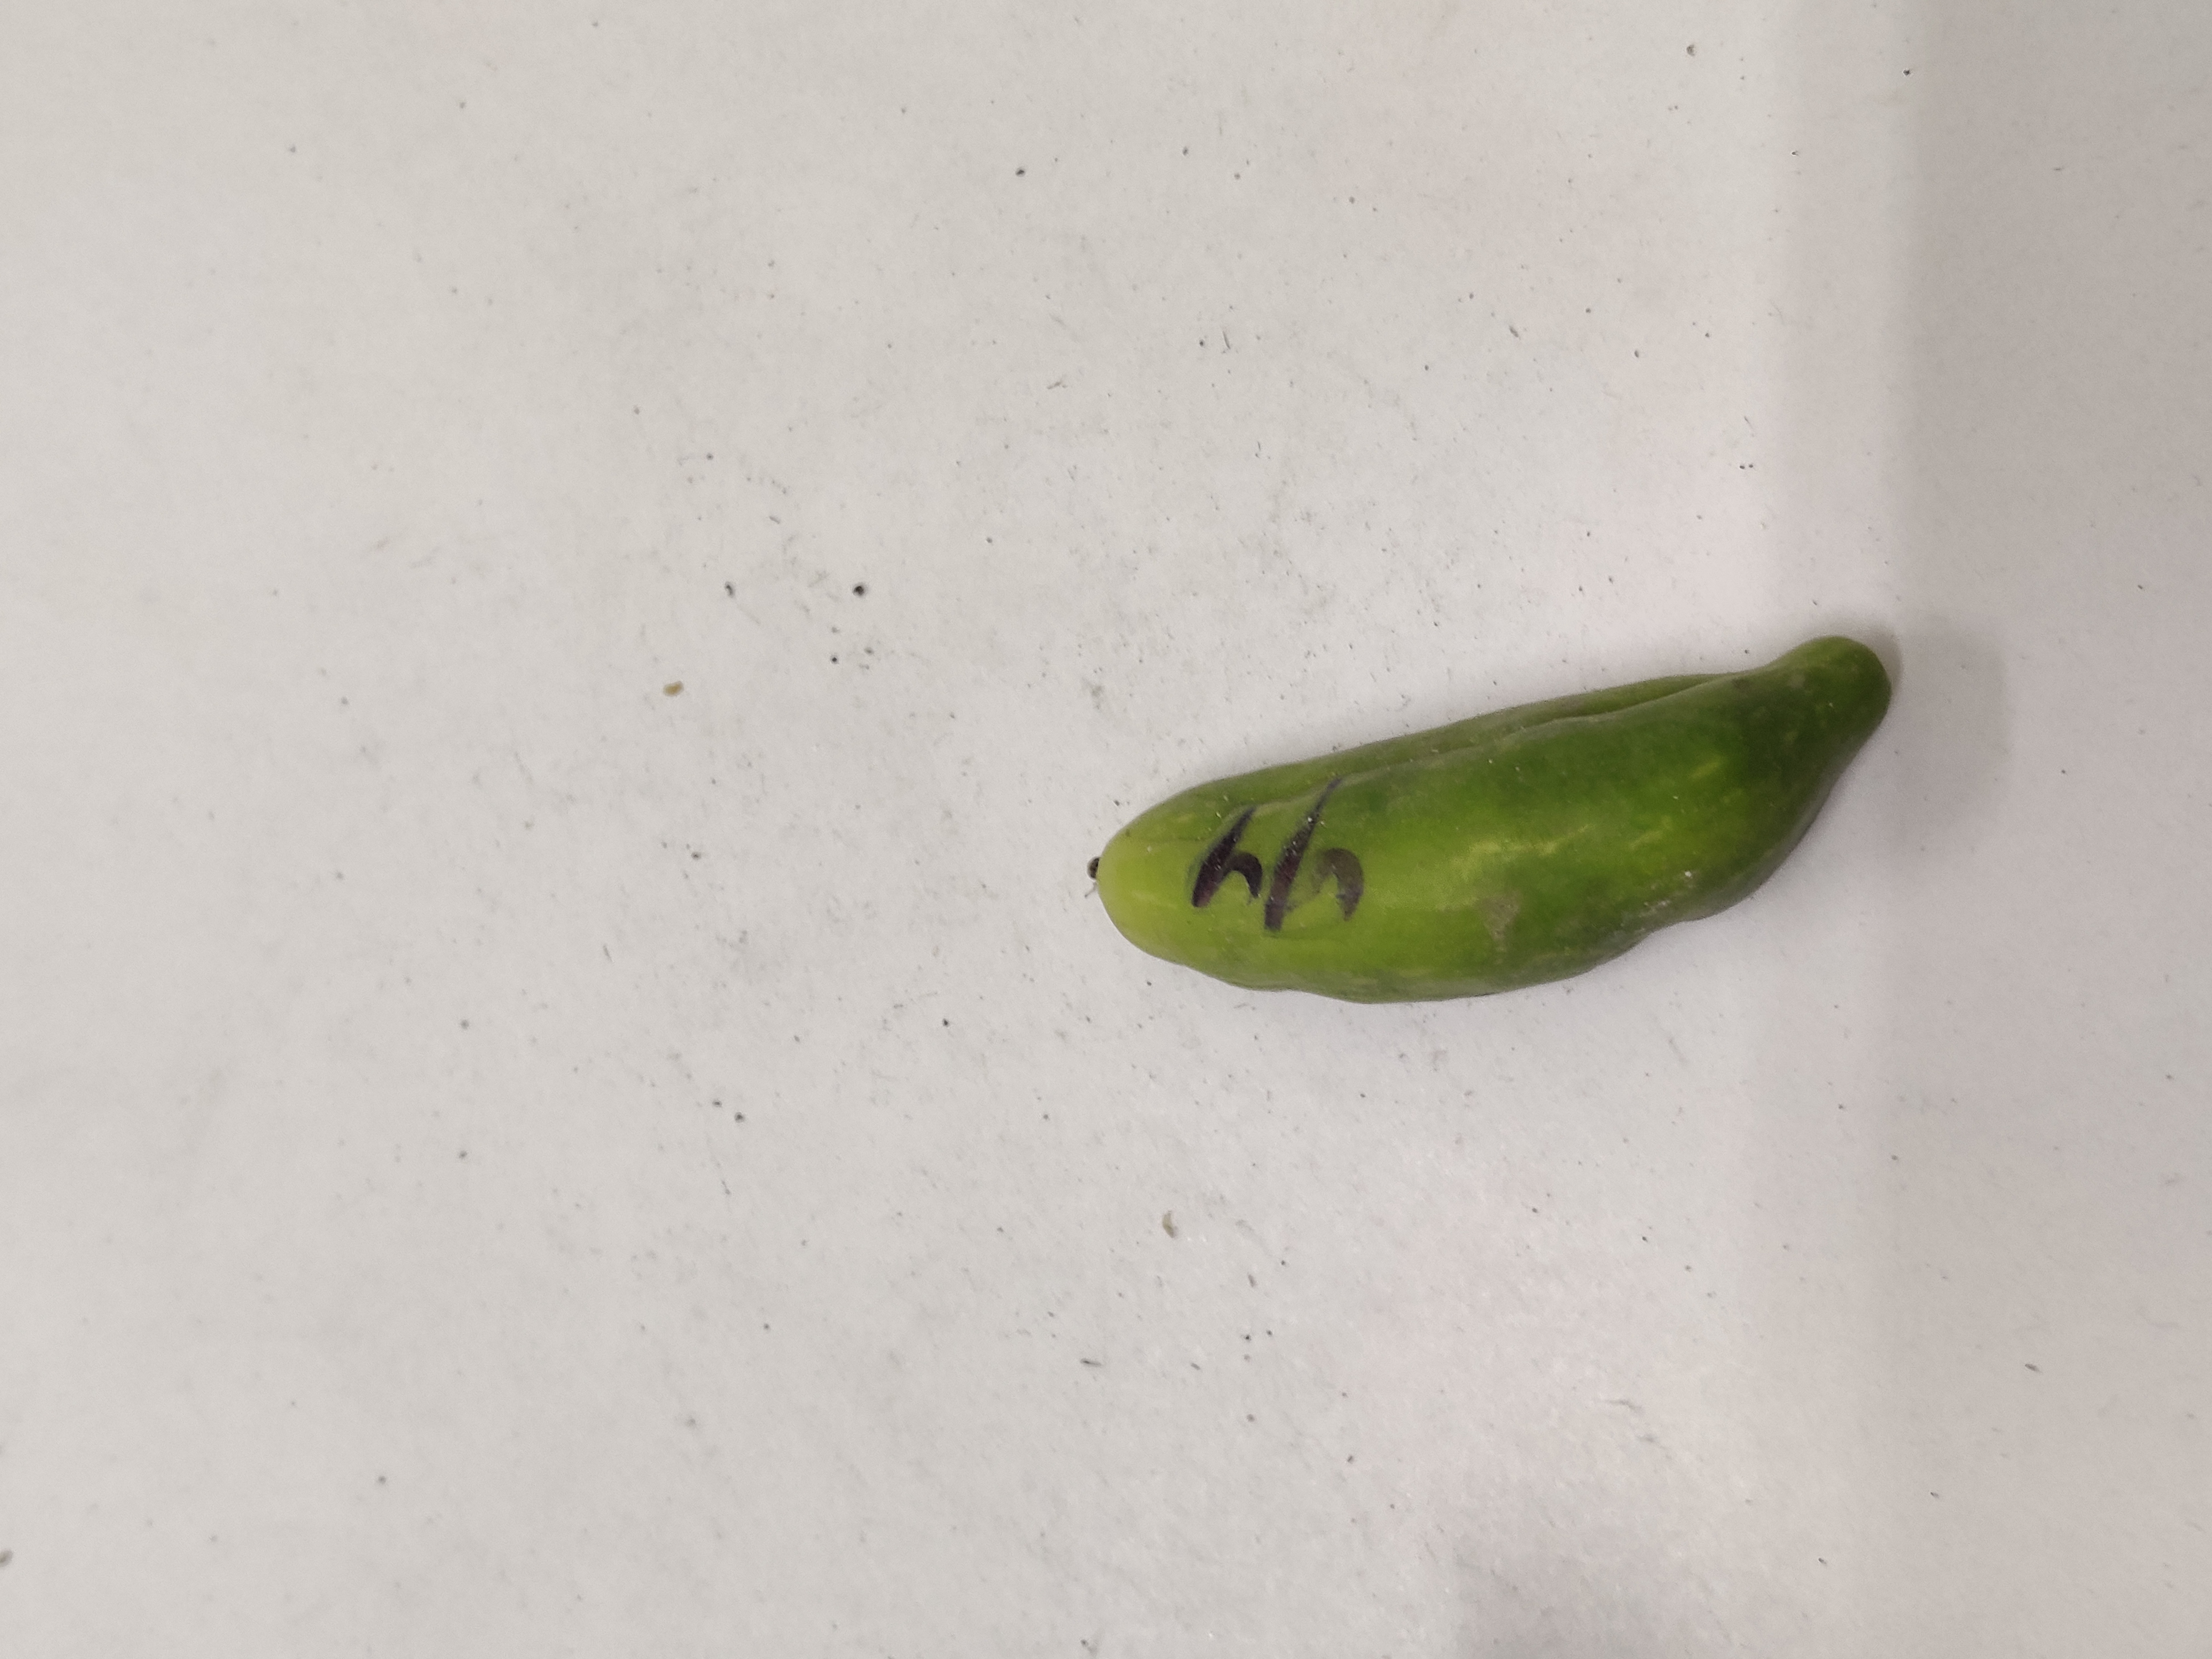
Crop: Ivy Gourd
Condition: Severely Damaged